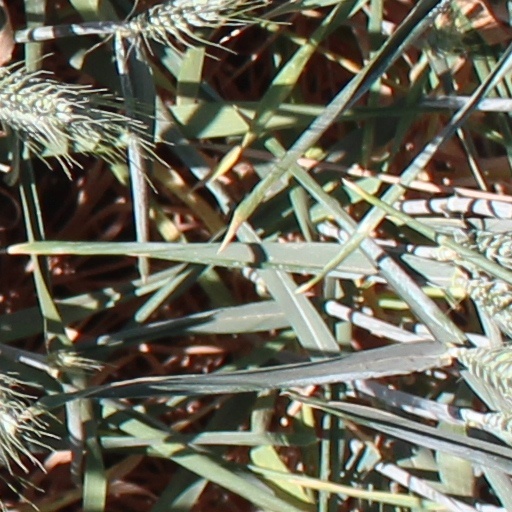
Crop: wheat